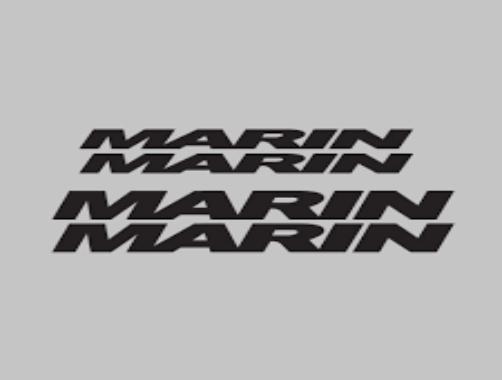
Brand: marin bikes
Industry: Transportation